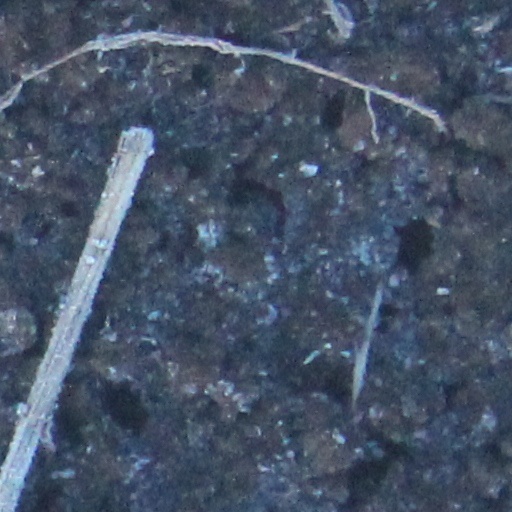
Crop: wheat